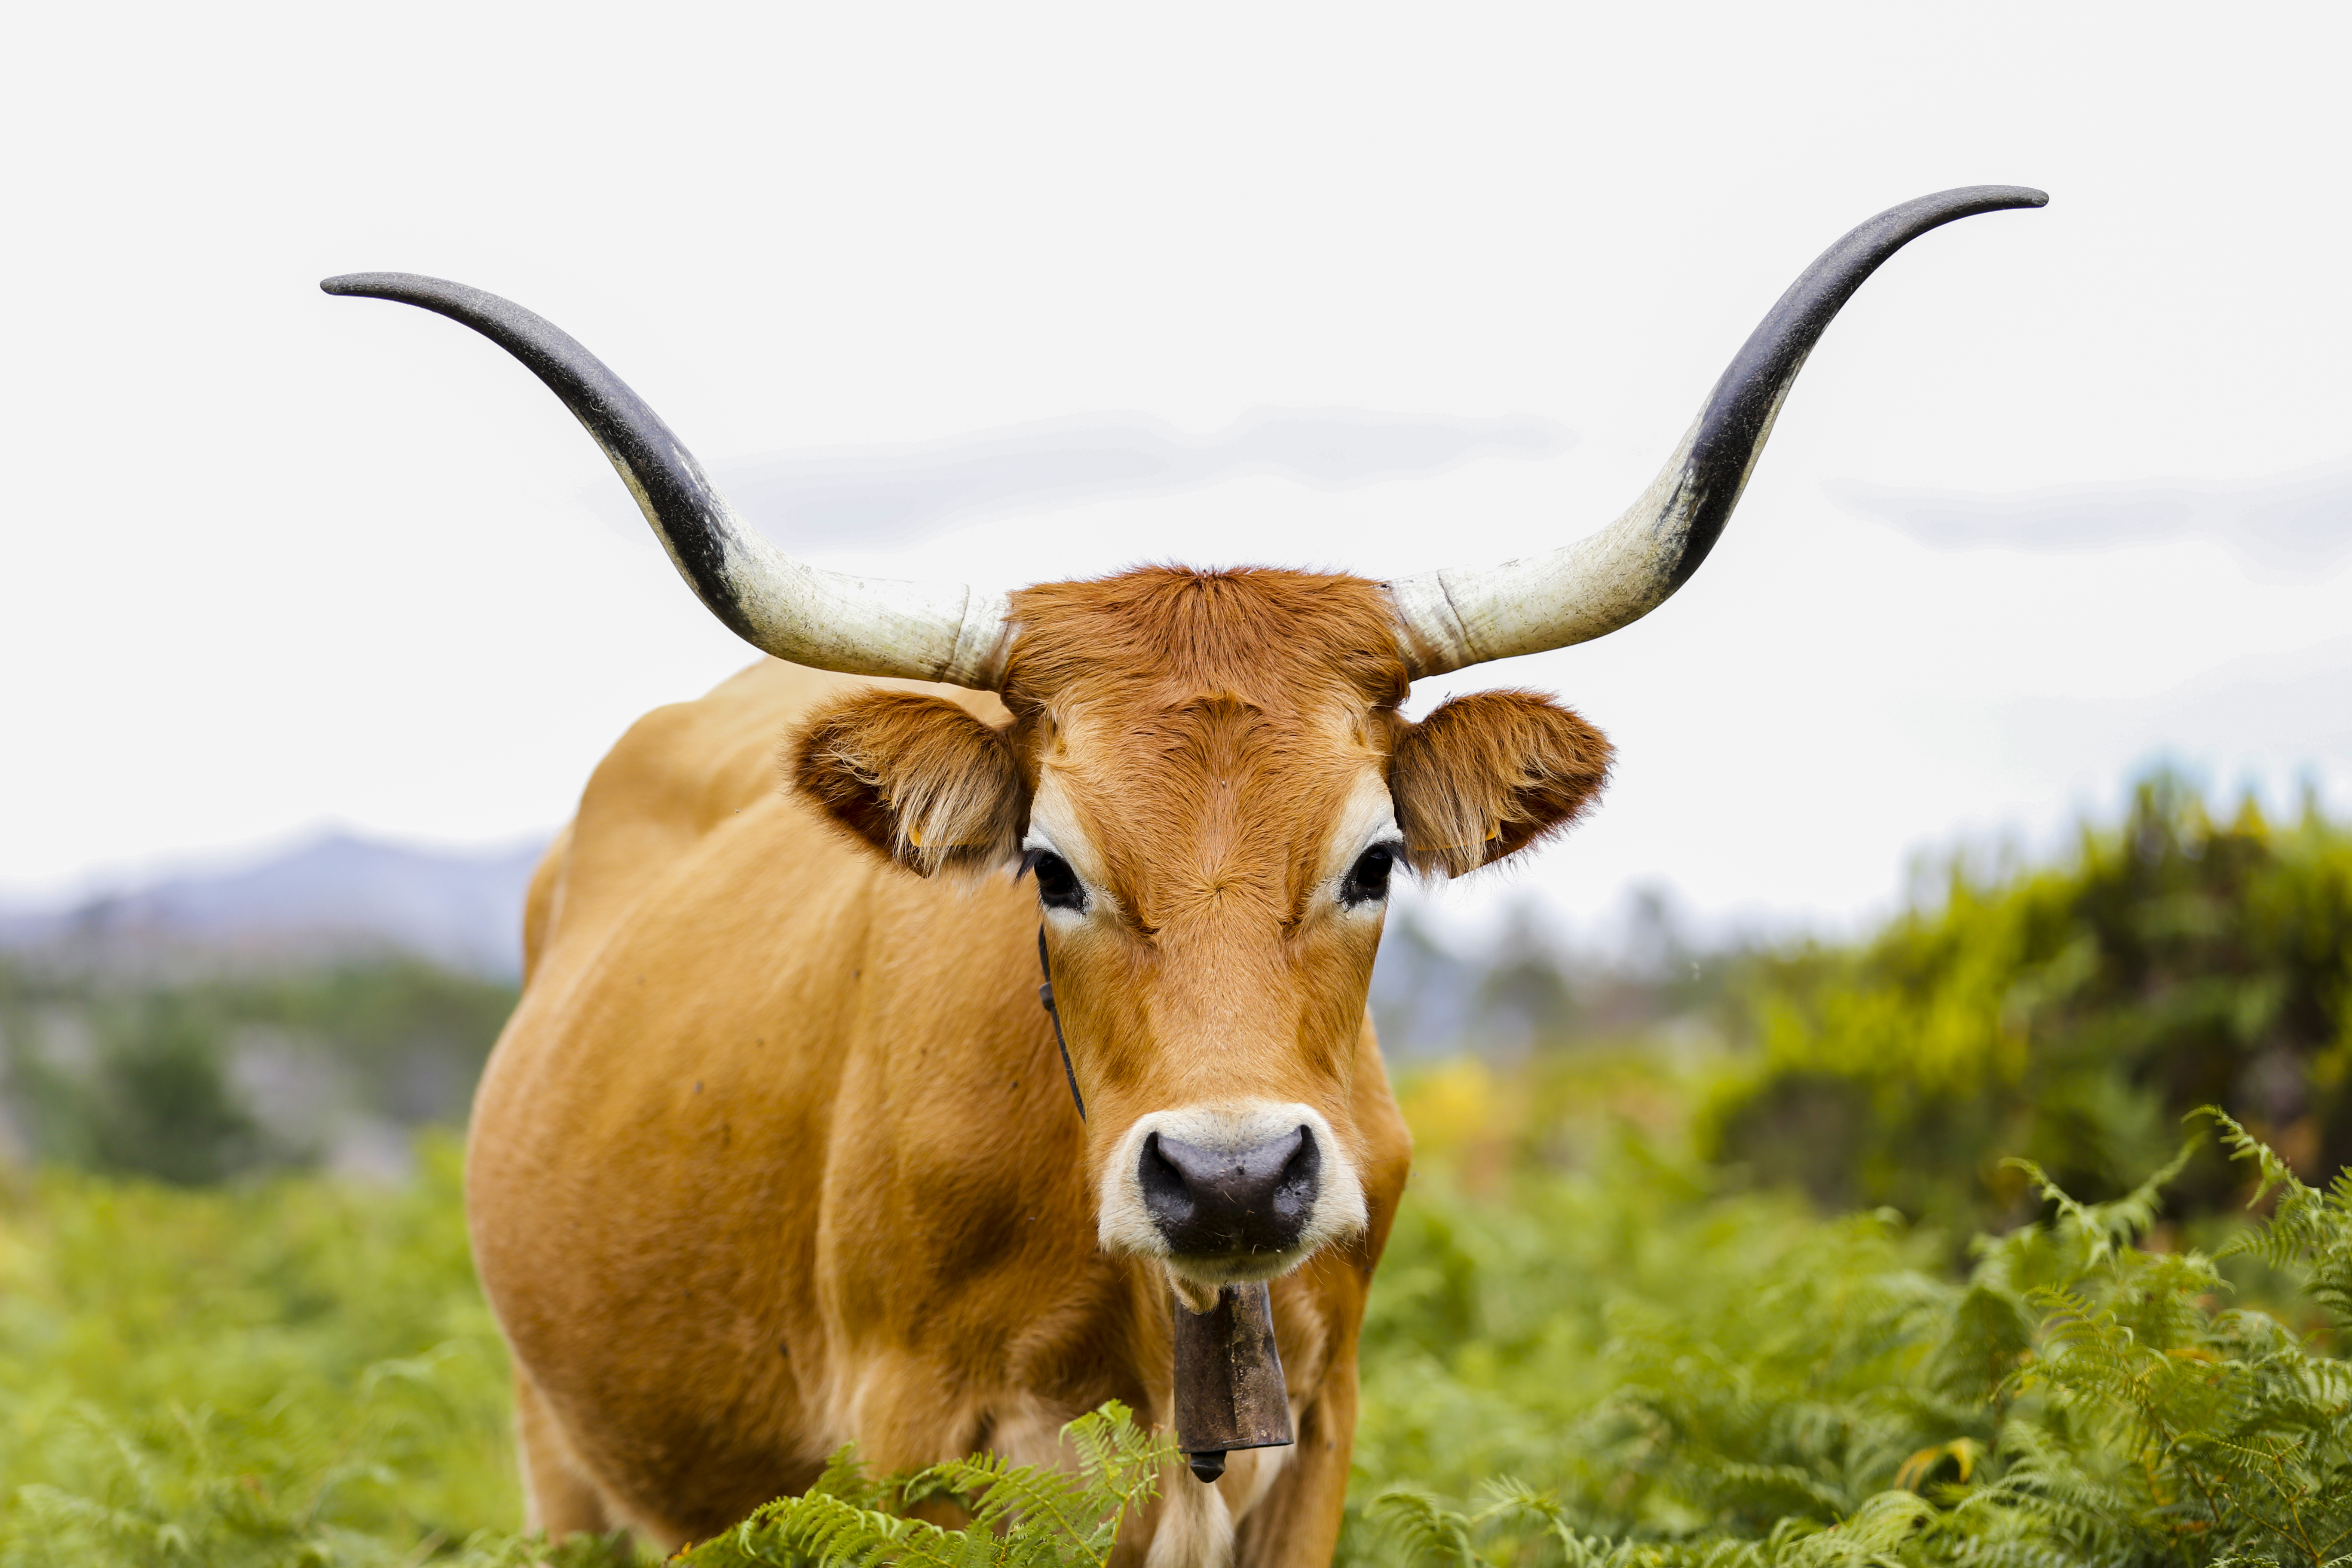
vache, montagne, nature, liberte, Geres Portugal, Parc naturel, vache portugaise, Image gratuite, mammal, horn, vertebrate, bovine, pasture, wildlife, terrestrial animal, texas longhorn, livestock, grassland, cow goat family, ox, snout, organism, rural area, meadow